Balsam Lake Mountain

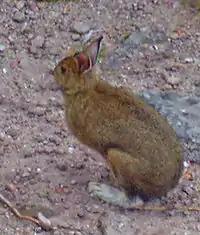
A brown rabbit with white feet standing on a pinkish-brown pebbly surface

The forests on the mountain support a typical animal community for the Catskills. Black bear and white-tailed deer are the larger mammal species, with rodent and lagomorph species, such as snowshoe hare, lower on the food chain. Beavers have been common over the years, with Kudish finding more evidence of present and past dams and meadows on the slopes of Balsam Lake and its neighboring peaks.